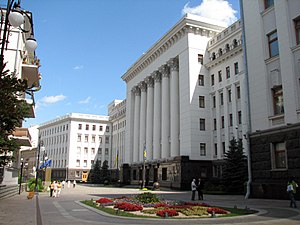
Ukraines Kommunistiske Parti (bolsjevikker) / Parti hovedkvarter
Ukraines Kommunistiske Parti (bolsjevikker) var et ukrainsk kommunistisk parti som eksisterede mellem 1918 og 1991. Partiet blev grundlagt af Mykola Skrypnyk, og var en ukrainsk udgave af Sovjetunionens kommunistiske parti. Indtil 1943 medlem af Komintern, indtil 1956 også af Kominform.